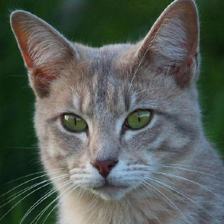
Label: animals